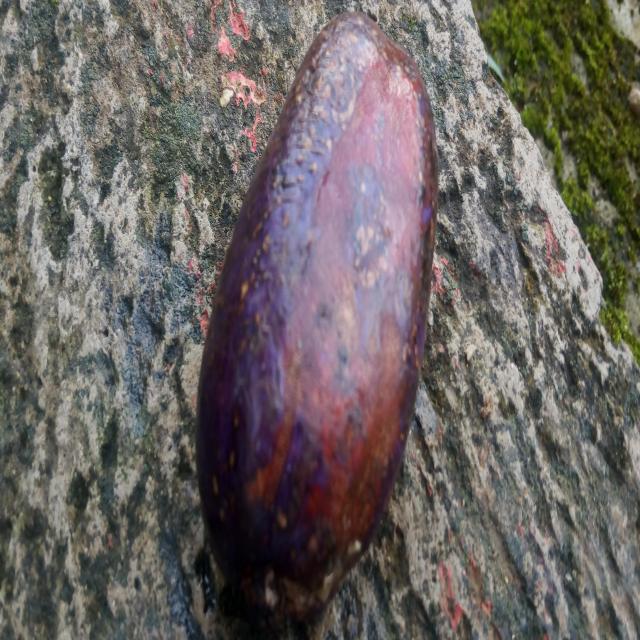
Plum grade: spotted